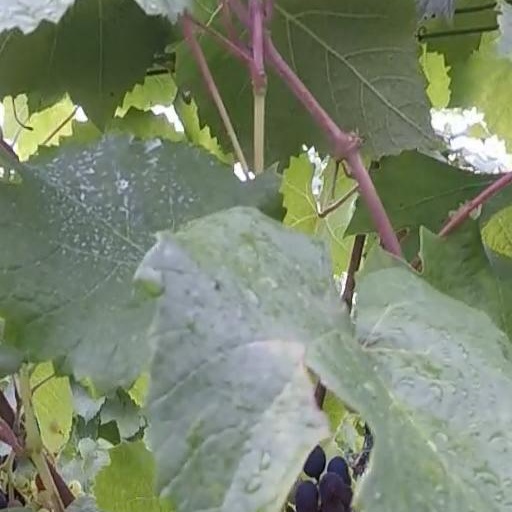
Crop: grape